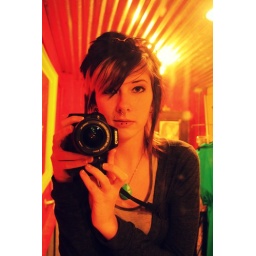
Yes, everything in this bathroom was really old. Thought it would make for a cool mirror picture.